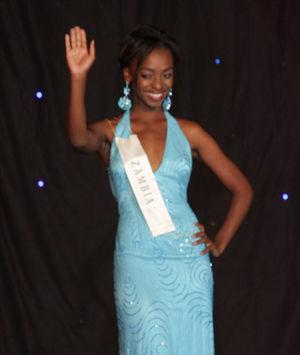
Miss Zambie désigne les concours de beauté féminine destinés aux jeunes femmes de nationalité zambienne.